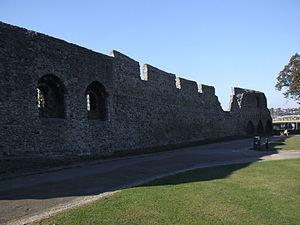
Le château de Rochester est un château médiéval situé dans la ville britannique de Rochester, dans le comté de Kent en Angleterre. Il se dresse sur la rive orientale de la Medway. Le donjon ou tour de pierre du XIIᵉ siècle, qui est la caractéristique la plus marquante du château, est l'un des mieux conservés d'Angleterre.